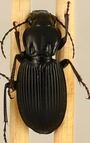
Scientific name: Pterostichus lachrymosus
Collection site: Mountain Lake Biological Station NEON (MLBS), plot MLBS_002